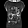
Label: Shirt